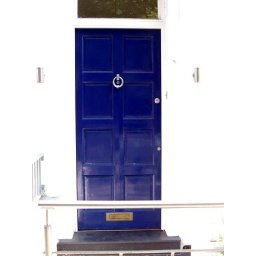
doors in portobello road